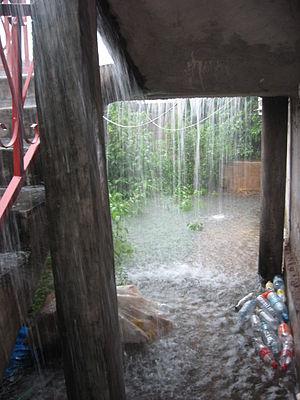
Kolda est une ville du Sénégal située en Haute-Casamance, au sud du pays, à proximité de la frontière avec la Guinée-Bissau. C'est le chef-lieu de la région et du département du même nom.